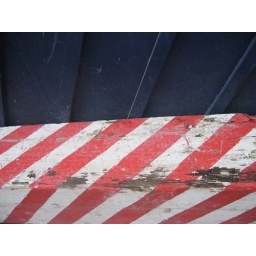
Red and white stripes against blue